Chakravarti (Sanskrit term)

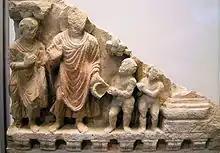
A 2nd century CE Gandhara art depicting "the gift of dirt" story

In Buddhism, a chakravarti is the secular counterpart of a buddha. The term applies to temporal as well as spiritual emperorship and leadership, particularly in Buddhism and Jainism. In Hinduism, a chakravarti is a powerful ruler whose dominion extends to the entire earth. In both religions, the chakravarti is supposed to uphold dharma, indeed being "he who turns the wheel (of dharma)".